Chandrakanta (1994 TV series)

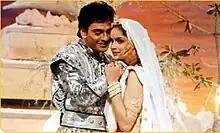
The main cast of "Chandrakanta": Shahbaz Khan as Prince Virendra Singh and Shikha Swaroop as Princess Chandrakanta.

Chandrakanta is an Indian fantasy television series partly based on Devaki Nandan Khatri's 1888 novel of the same name. It was originally telecast on DD National between 1994 and 1996 and was created, written, produced, and directed by Nirja Guleri. The serial was pulled off air by Doordarshan in 1996 and the producers had to file a suit in court for reinstatement. Reruns of the show also aired on StarPlus, Sony Entertainment Television. and NTV(Nepal Television)